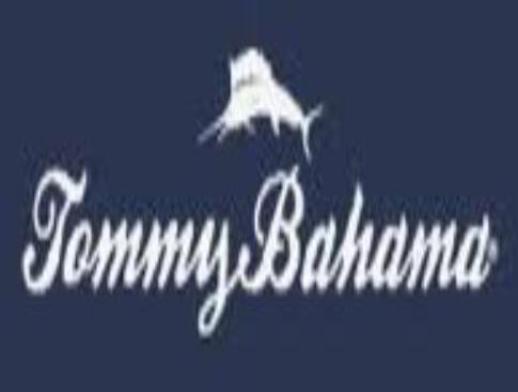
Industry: Clothes